Renewable energy in Portugal

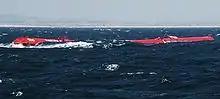
1 of 3 Pelamis machines at the Aguçadoura Wave Park

At the end of 2018, solar power had a total installed capacity of 828 MW. It represented 2.2% of total power generation in 2019.